Benjamin J. Burris

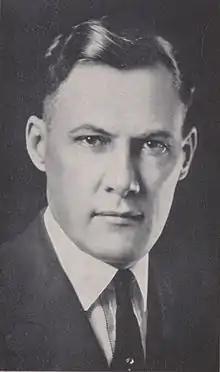

Benjamin Jackson Burris (March 19, 1882 – April 26, 1927) is best known for being a past president of Ball State University (then known as Ball Teachers College) and held many different occupations. Burris was once a county attorney, politician, school administrator as well as the first assistant to the state superintendent of public instruction.